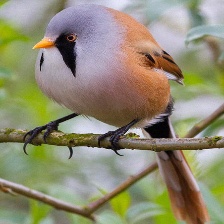
Species: BEARDED REEDLING
Scientific name: PANURUS BIARMICUS